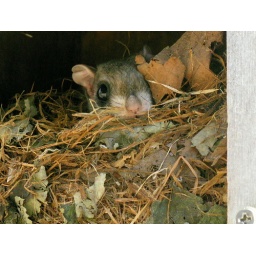
another view of the flying squirrel in the bluebird box taken in mid march.